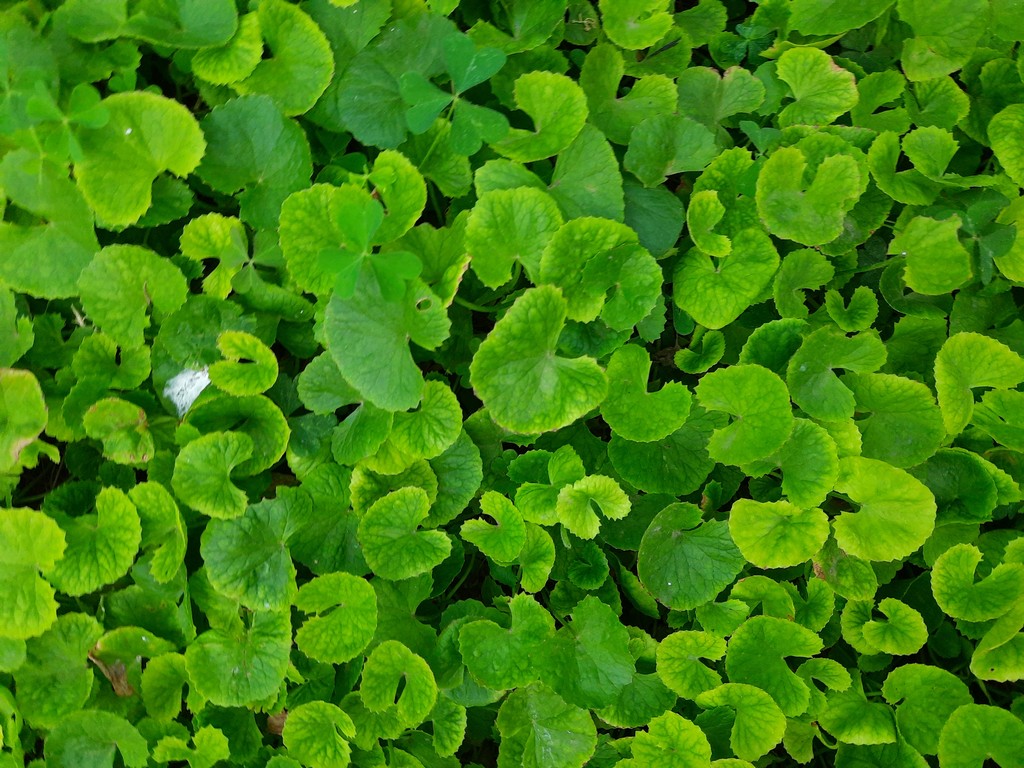
Label: Healthy